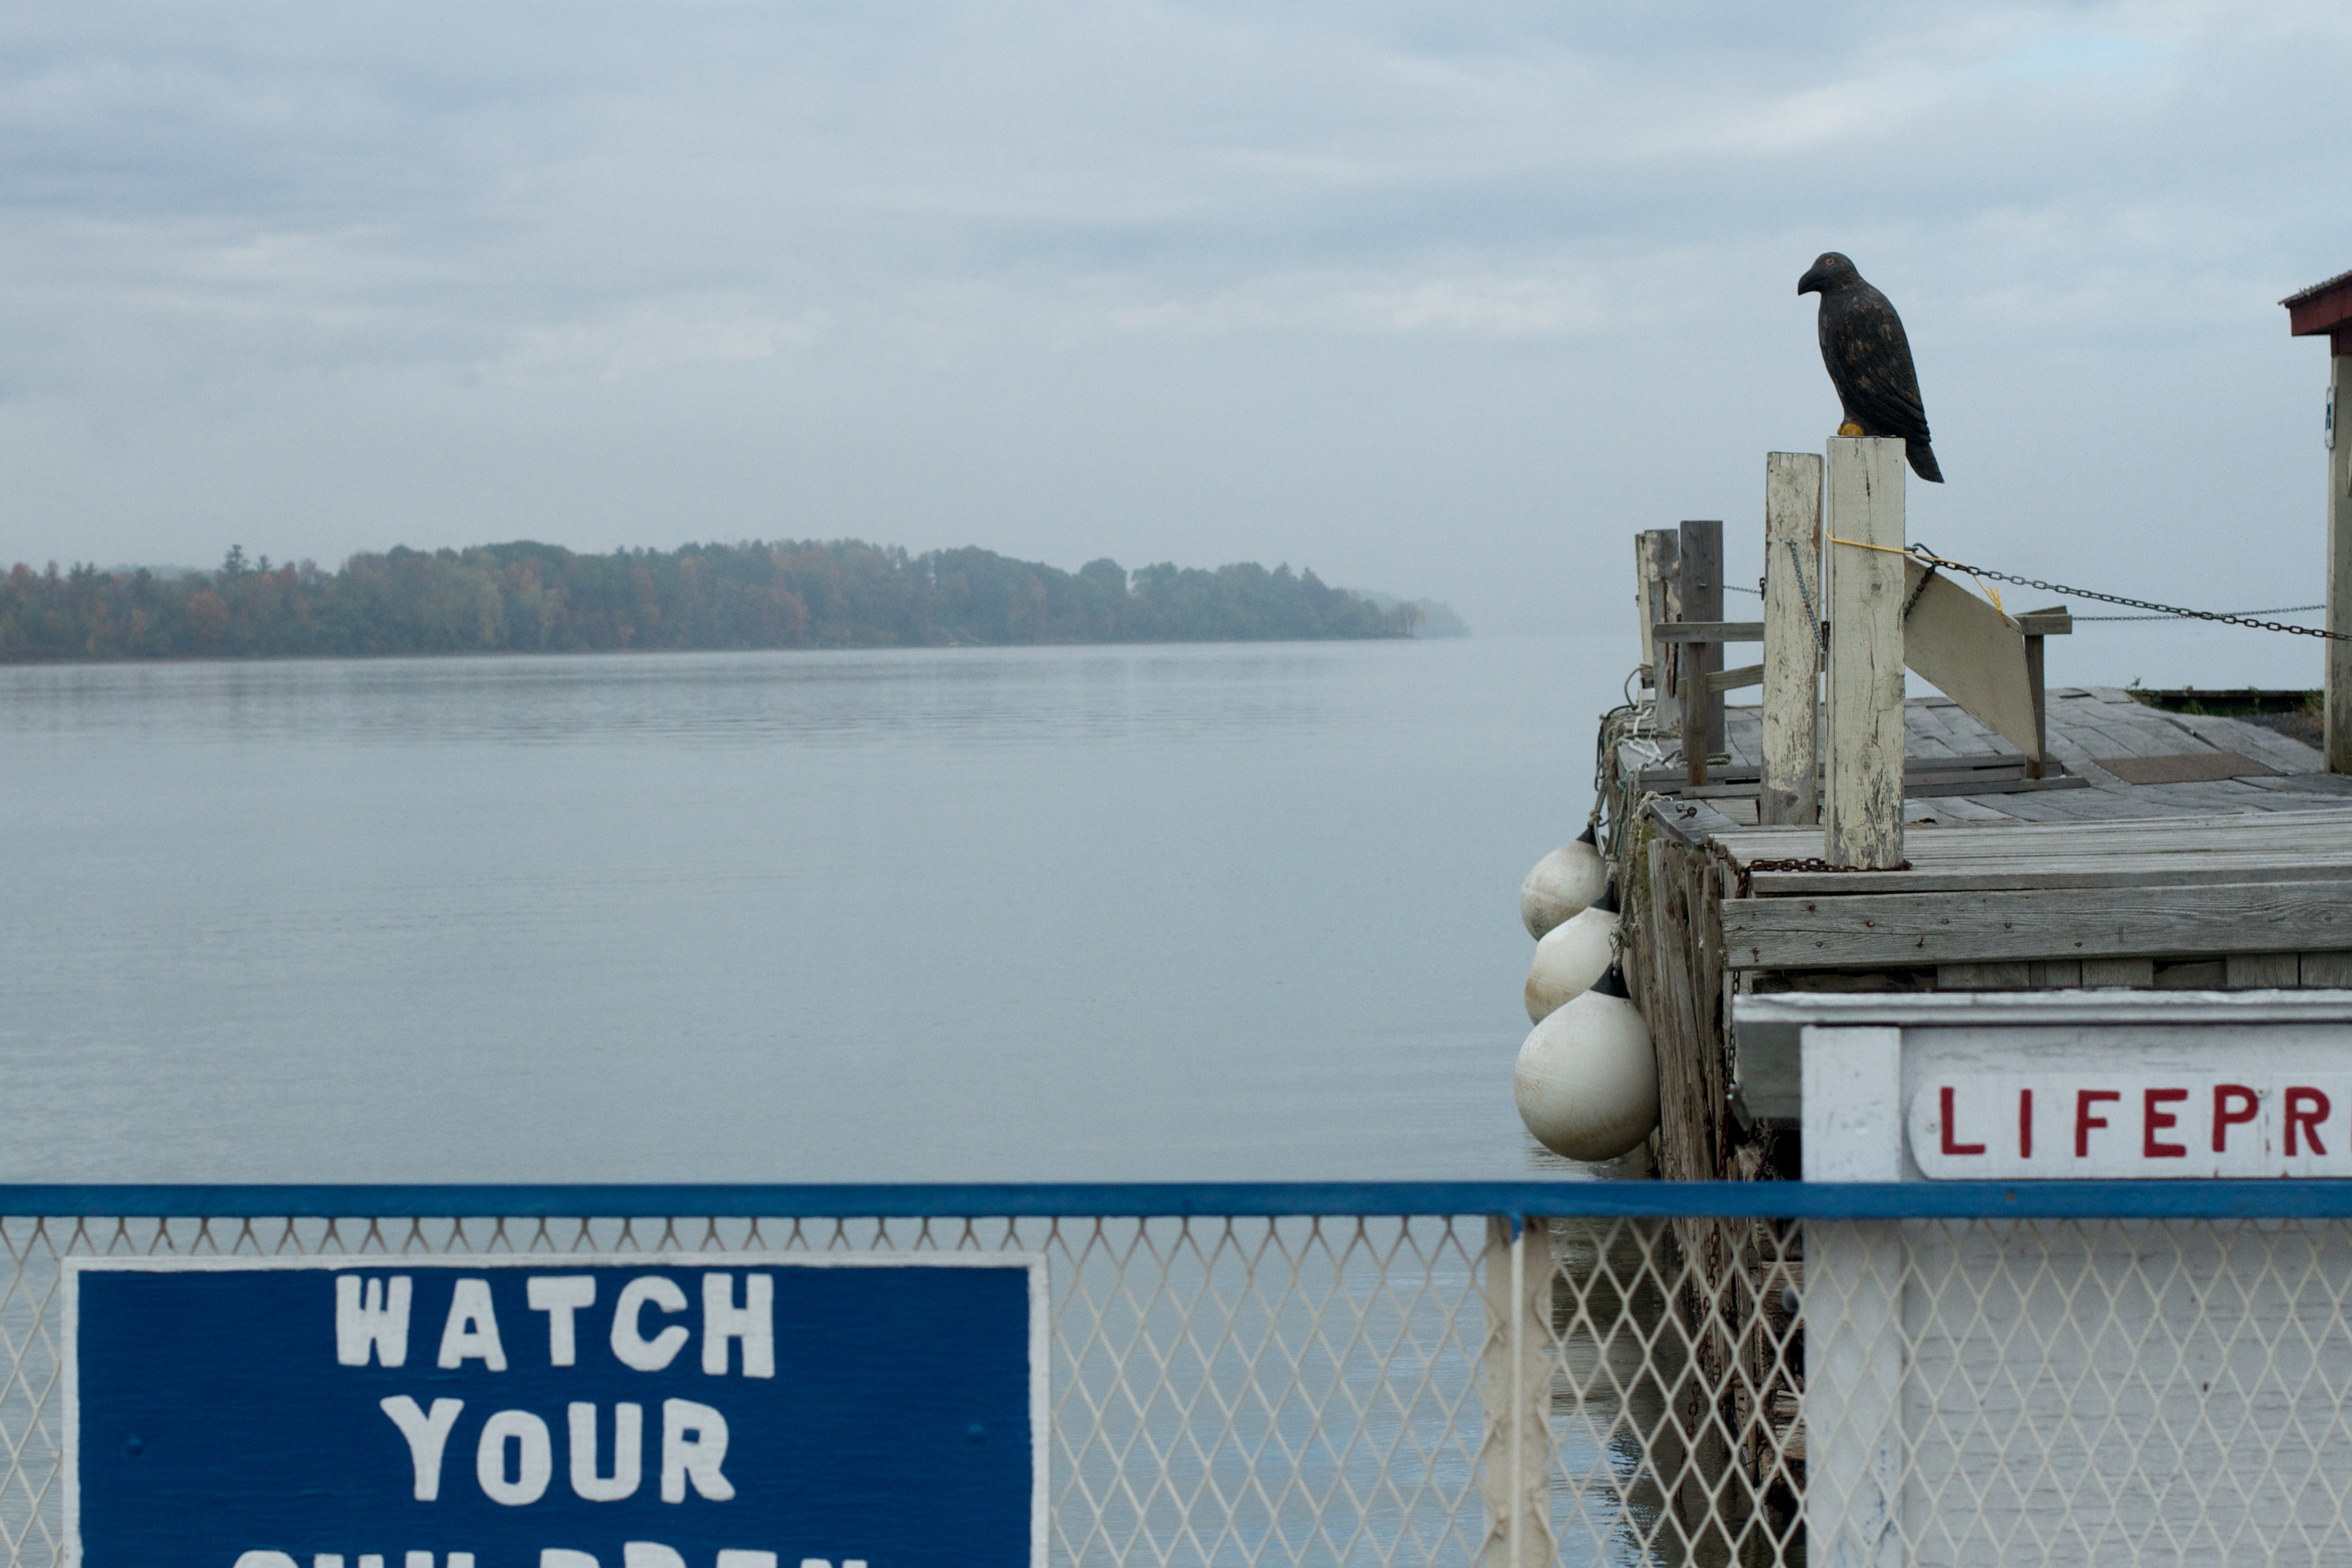
sea, water, dock, boat, vehicle, waterway, ferry